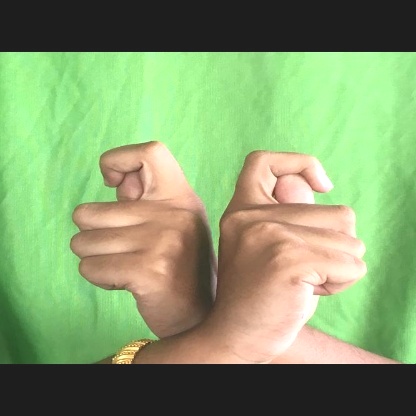
Mudra: Berunda